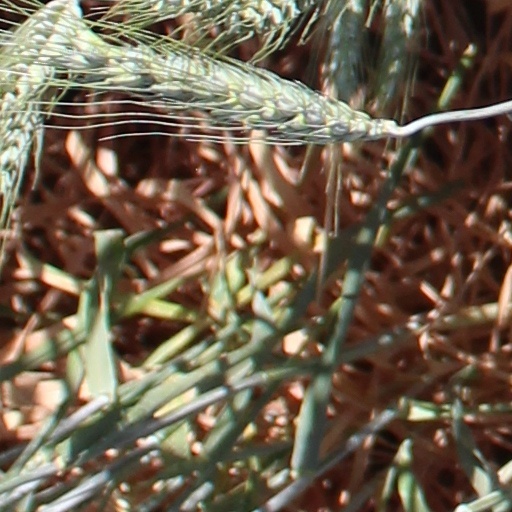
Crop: wheat